Reda, Poland

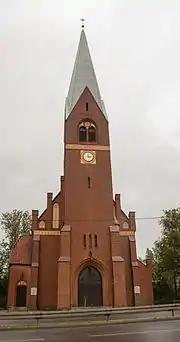
Church Of The Assumption Of The Blessed Virgin Mary

Slavic Lechitic settlements were established in present-day districts of Ciechocino and Pieleszewo in the Early Middle Ages. The territory of Gdańsk Pomerania formed part of Poland since the establishment of the state in the 10th century. A wooden church existed at the site since the 12th century. In 1309, the area was annexed by the State of the Teutonic Order. It was first mentioned in documents in 1357. The area was re-incorporated to the Kingdom of Poland in 1454 by King Casimir IV Jagiellon, and after the subsequent Thirteen Years' War the Teutonic Knights renounced any claims in 1466. Reda and present-day districts Ciechocino and Pieleszewo were royal villages of the Polish Crown, administratively located in the Puck County in the Pomeranian Voivodeship in the province of Royal Prussia in the Greater Poland Province. In 1768, Ernest Konopacki obtained permission from the King of Poland Stanisław August Poniatowski to build a brass products factory.